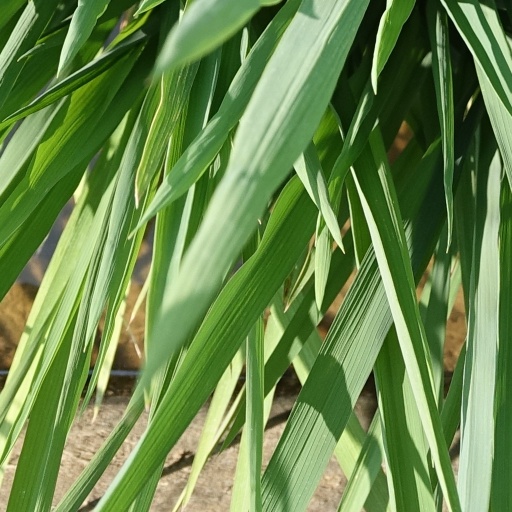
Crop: rice